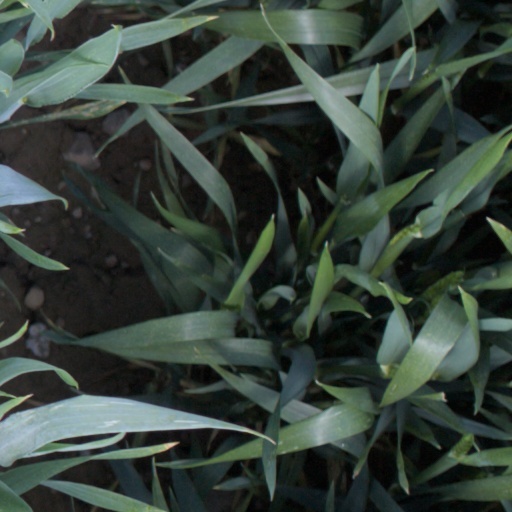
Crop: wheat